The Secret of Madame Blanche

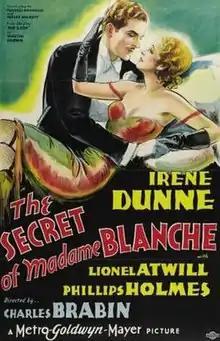
Theatrical release poster

The Secret of Madame Blanche is a 1933 American pre-Code drama film directed by Charles Brabin and written by Frances Goodrich and Albert Hackett. The film stars Irene Dunne, Lionel Atwill, Phillips Holmes, Una Merkel and Douglas Walton. The film was released on February 3, 1933, by Metro-Goldwyn-Mayer.